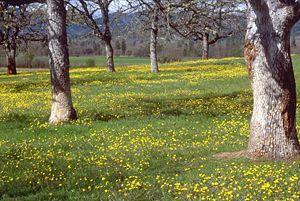
Le chêne de Garry est un arbre de la famille des Fagacées originaire de l'ouest de l'Amérique du Nord.